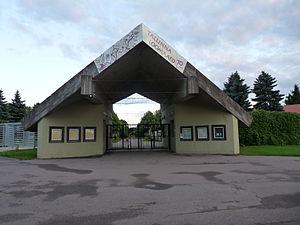
L’arrondissement de Haabersti est l'un des huit arrondissements de Tallinn en Estonie.